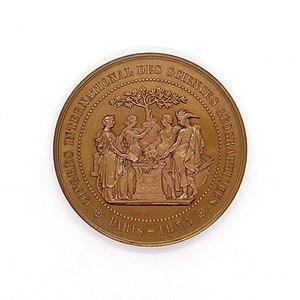
Légende
L'Union géographique internationale est une société de géographie internationale. Le premier congrès international de géographie s'est tenu à Anvers en 1871. Les réunions qui suivirent menèrent à la création d'une organisation permanente à Bruxelles en 1922. L'Union a 34 commissions et 4 task forces. Les commissions vont de la géographie appliquée, géographie humaine, géographie marine, aussi bien que l'analyse des paysages et des ressources en eau.